Anabel Knoll

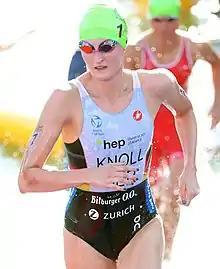

Anabel Knoll (born 10 April 1996) is a German triathlete. She competed in the women's event at the 2020 Summer Olympics held in Tokyo, Japan. She also competed in the mixed relay event. Knoll also competes in Super League Triathlon events. Knoll finished in bronze medal position at Arena Games Triathlon Powered by Zwift Munich, the first event of the inaugural Arena Games Triathlon Esports World Championship Series.